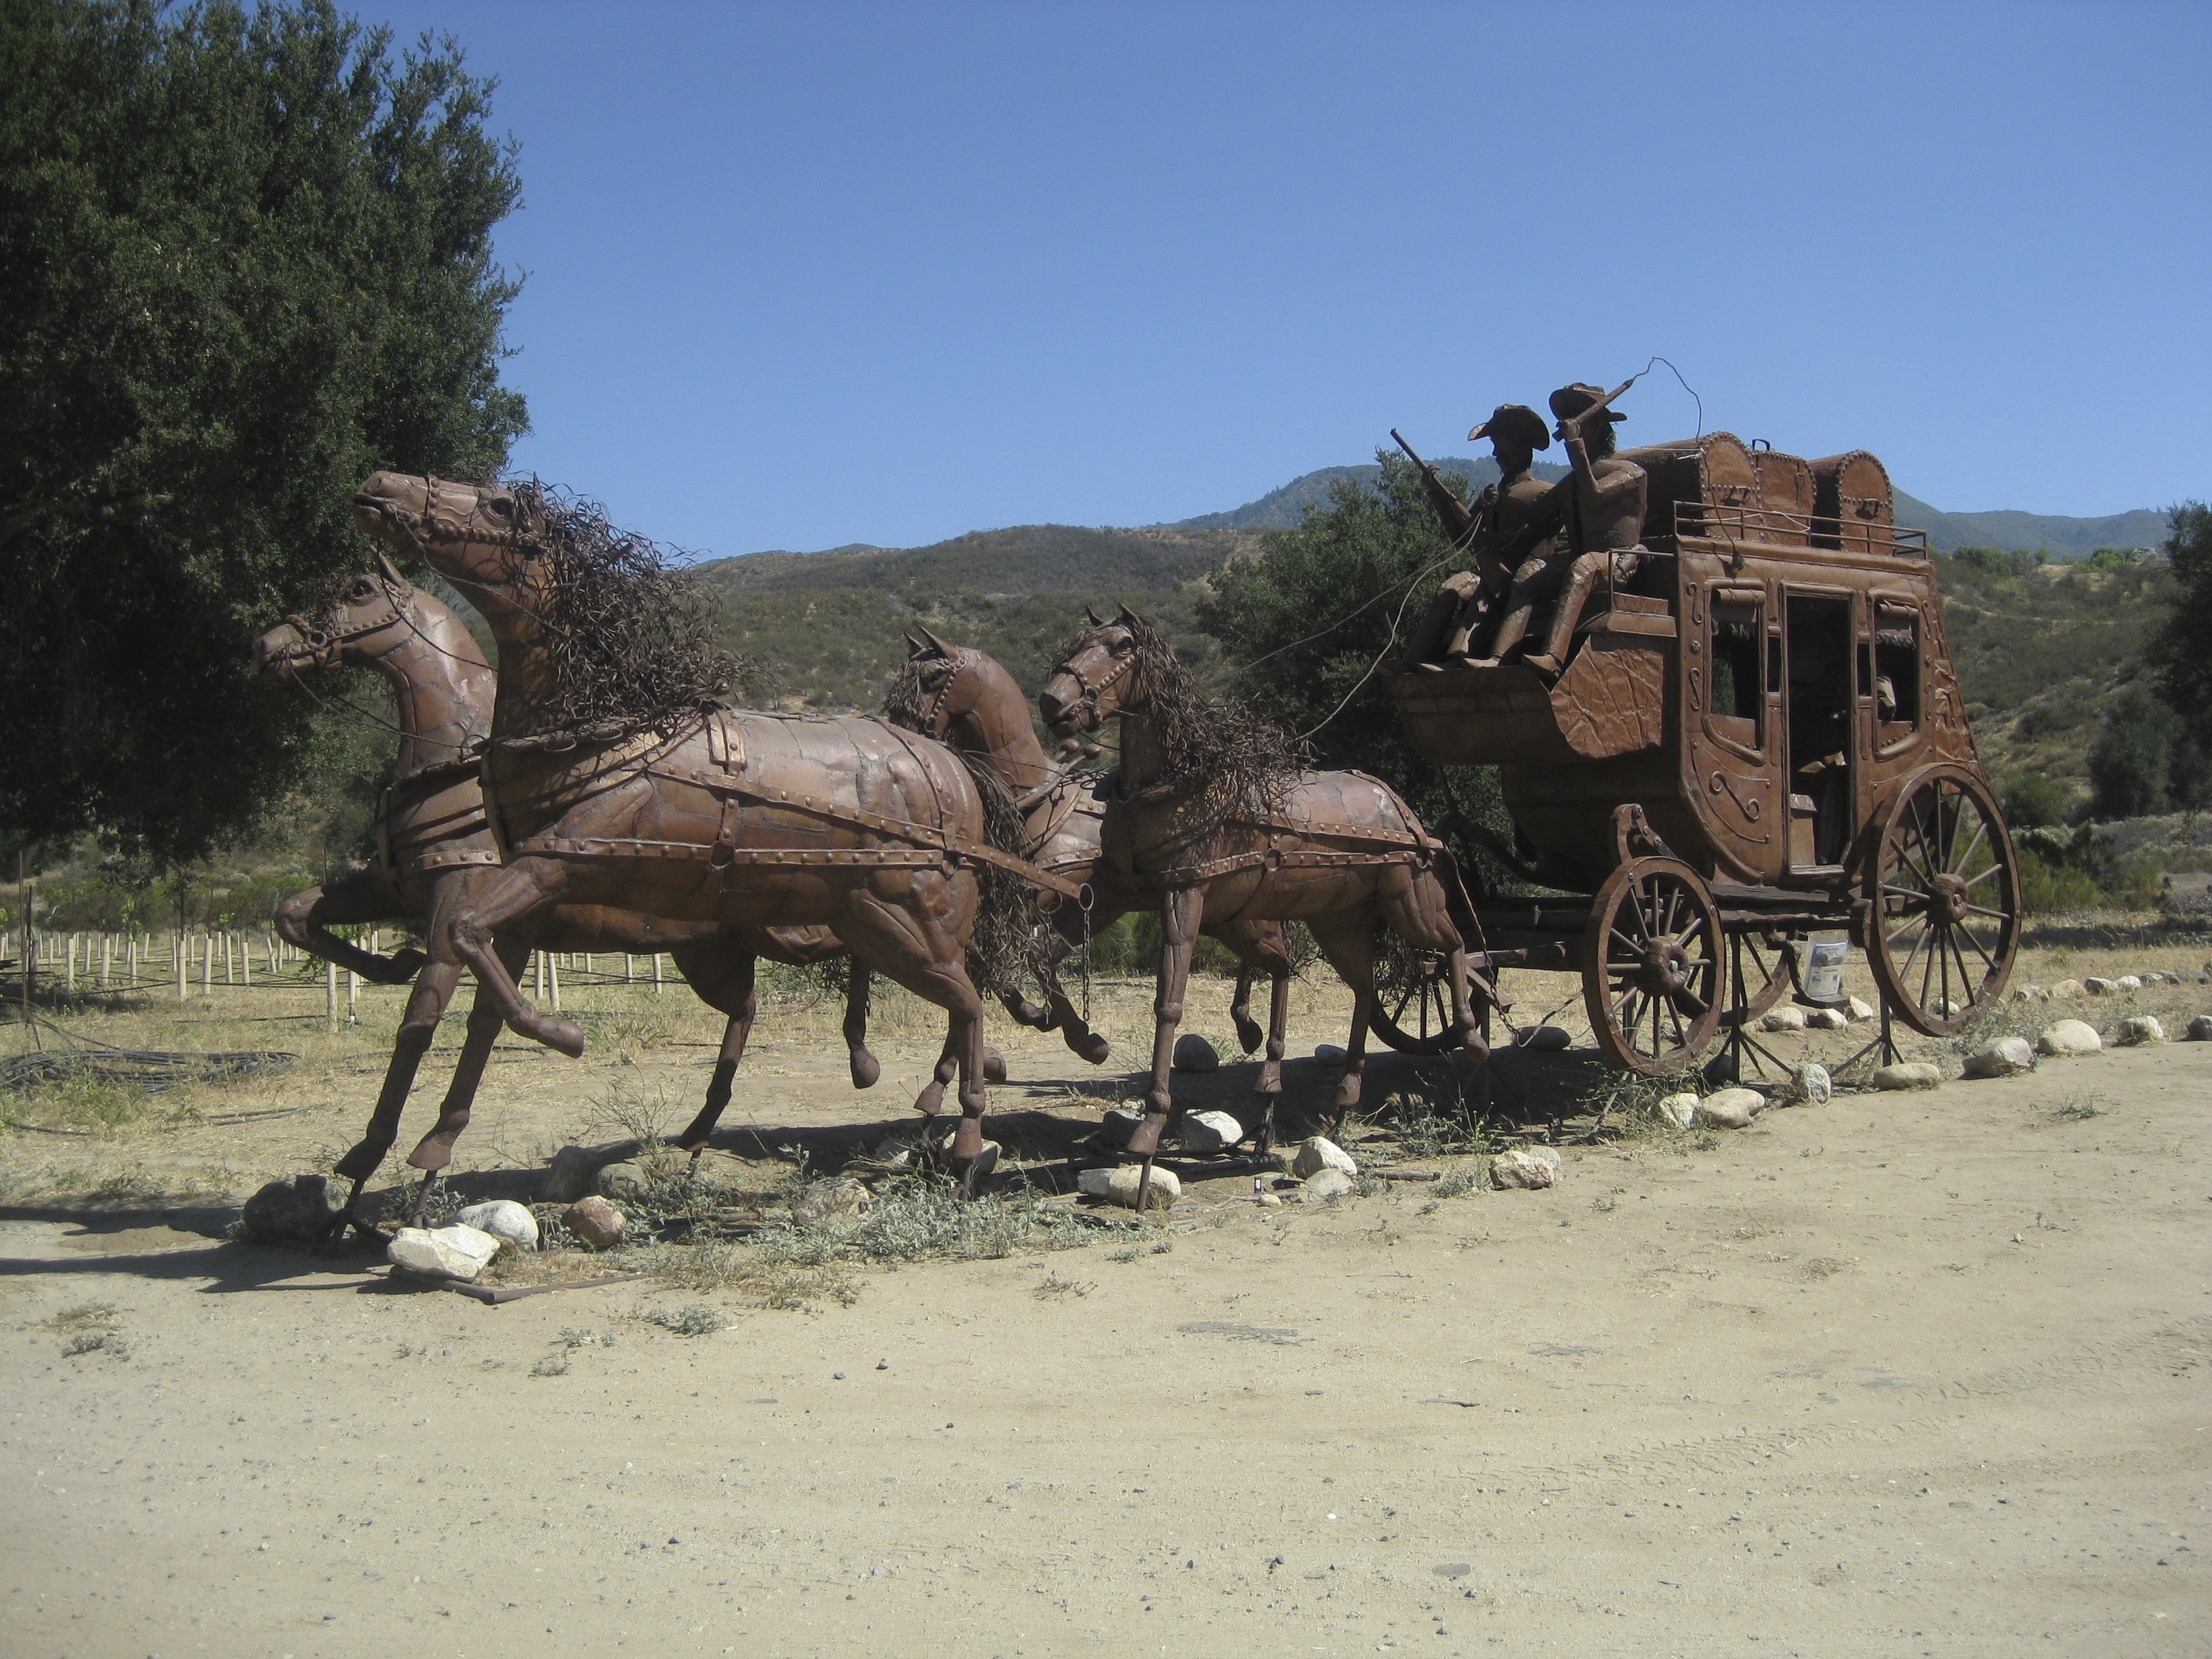
landscape, structure, wagon, stone, monument, travel, rider, statue, rural, vehicle, symbol, horseback, ride, sightseeing, attraction, historic, tourism, equestrian, sculpture, horses, memorial, horse carriage, copper, culture, scene, western, heritage, colony, destination, rural area, colonial, rendering, pack animal, horse like mammal